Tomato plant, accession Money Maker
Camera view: vertical (180 deg); turntable rotation: 150 degrees
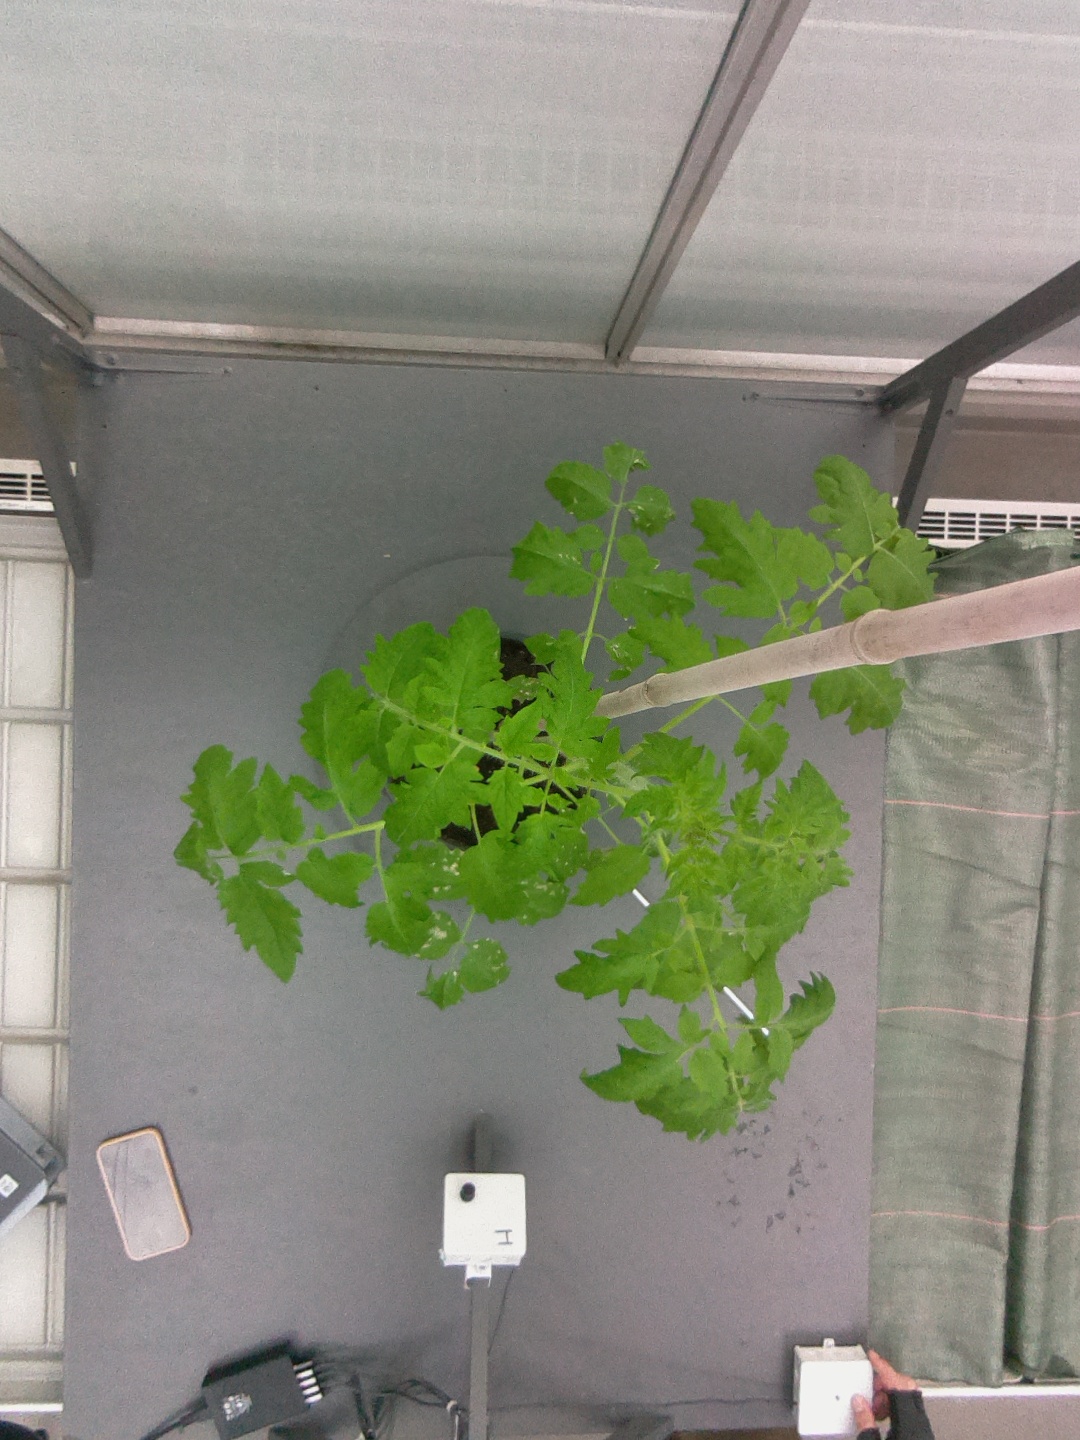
BBCH growth stage 52: 2 inflorescences visible